Tantamous

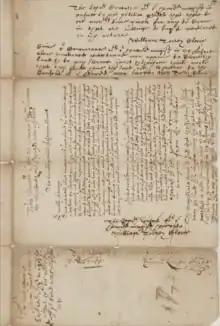
Petition by Harmon Garrett for Jethro's land along the Elizabeth River (Assabet) near what is now Maynard, Massachusetts

Tantamous (also known as Old Jethro or John Jethro) (c. 1580–1676) was a well-known Native American Nipmuc leader in seventeenth century Massachusetts. Tantamous was a powwow (healer and spiritual leader) who lived near the Assabet River, later in Nobscot (now Framingham). Tantamous "...may have gotten his English name for his good advice."